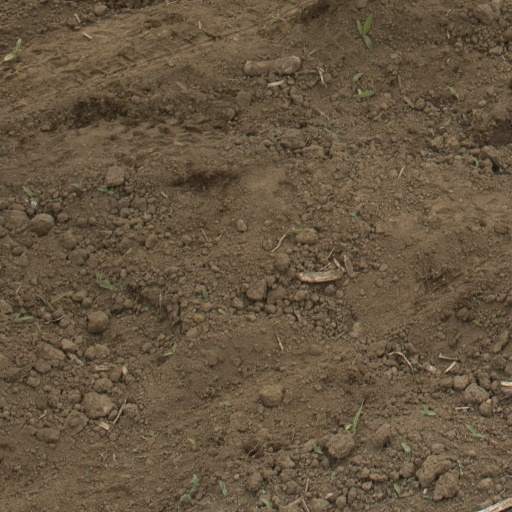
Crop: Jerusalem artichoke